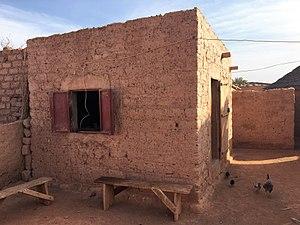
Petit commerce de Bogonam Mossi
Bogonam est un village situé dans le département de Kongoussi de la province de Bam dans la région du Centre-Nord au Burkina Faso.